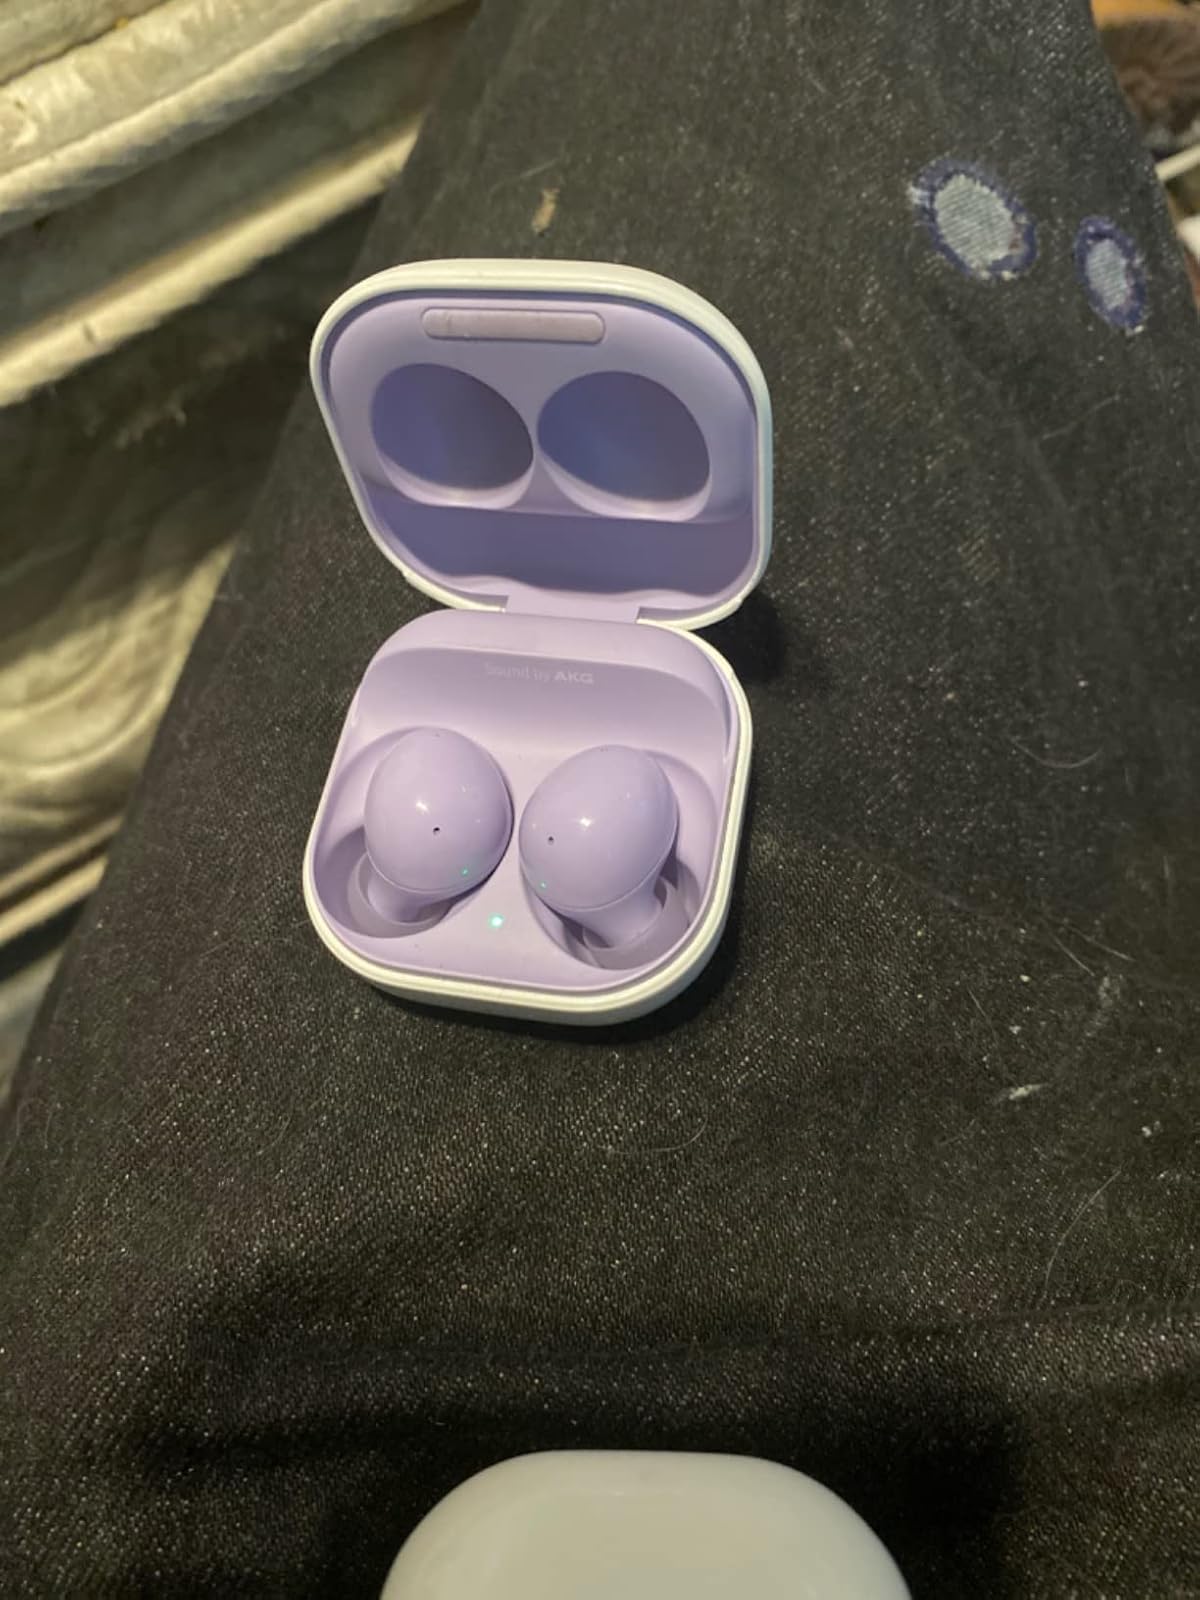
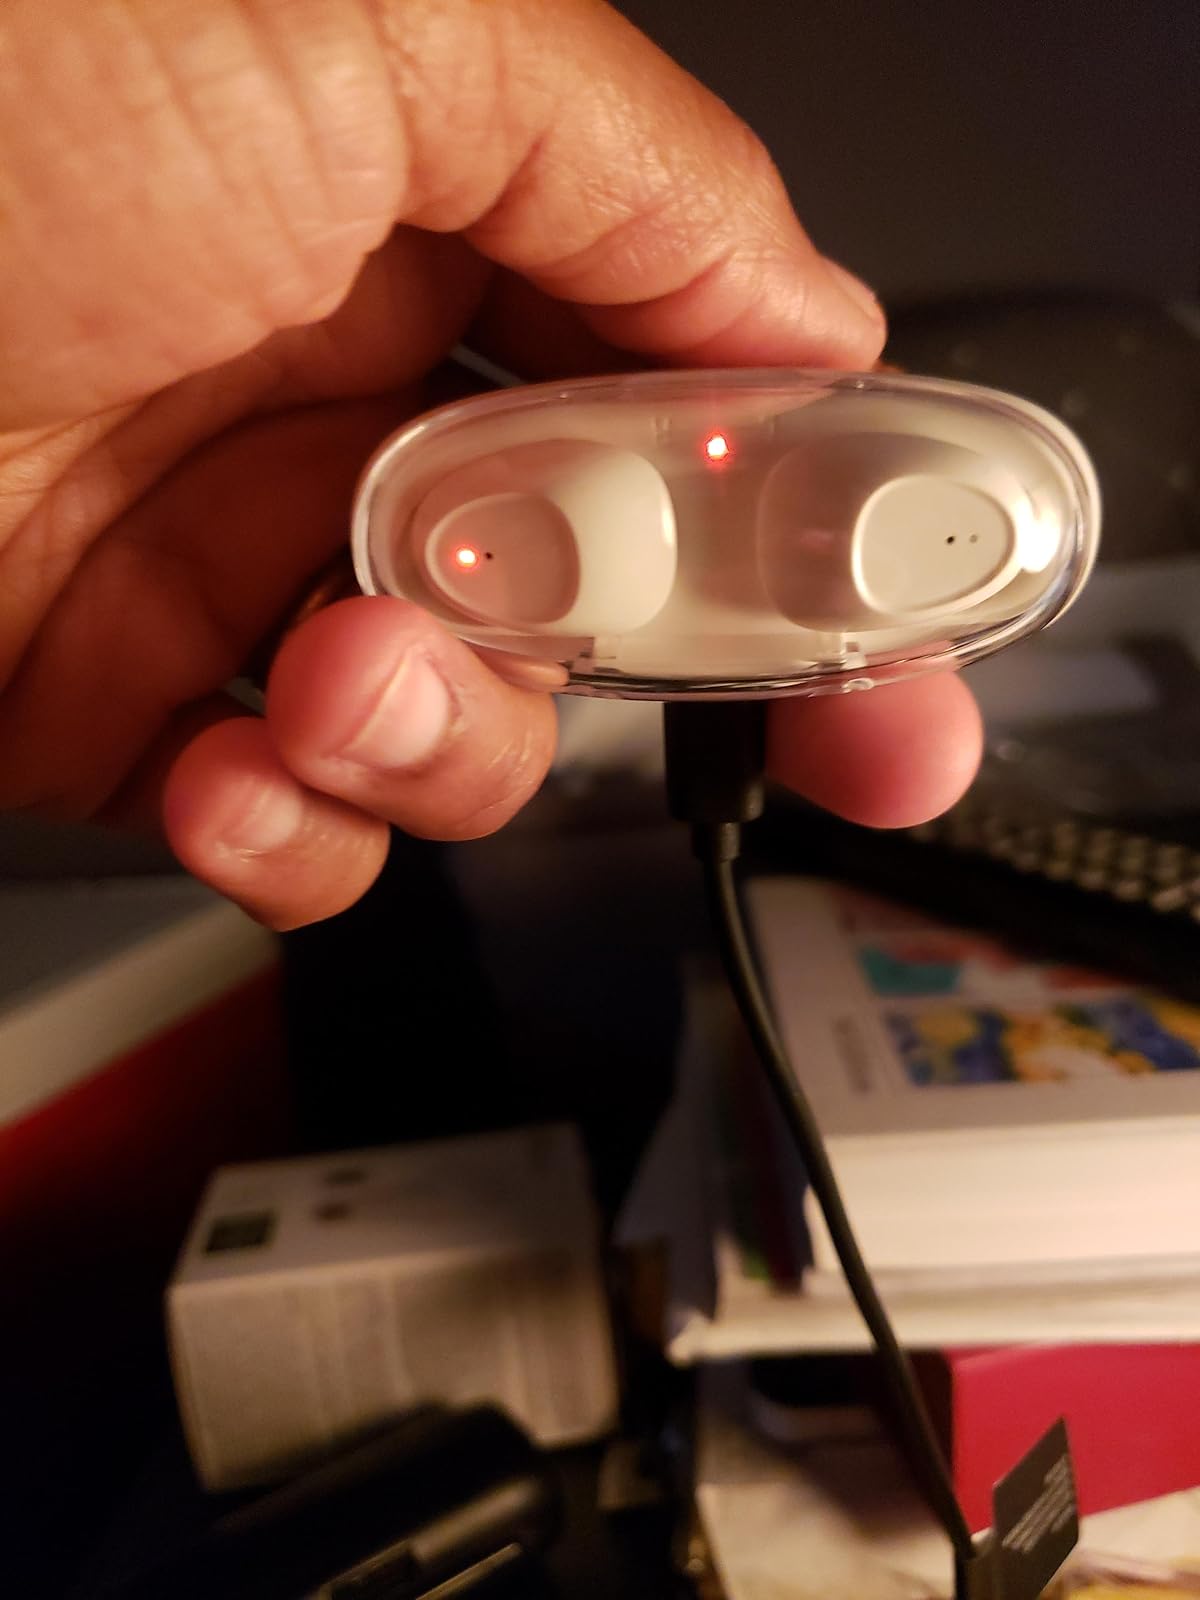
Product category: earbuds
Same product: no